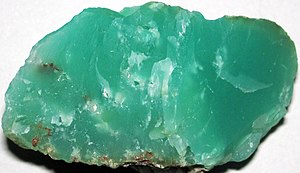
Krysopras
Et stykke krysopras
Krysopras eller ældre: chrysopras er et mineral som også anvendes til smykkesten. Den er en variant af kalcedon, der indeholder små mængder af nikkel. Den er normalt friskgrøn, men findes også i dybtgrønne varianter. Den betegnes som mikrokrystallinsk, og det betyder, at den er sammensat af krystaller, der er så små, at de ikke kan genkendes som adskilte partikler med det blotte øje. Dette gør den forskellig fra f.eks. bjergkrystal, ametyst, citrin og andre varianter af krystallinsk kvarts, der stort set er gennemsigtige og dannet som sekssidede krystaller. Blandt de andre typer af mikrokrystallinsk kvarts kan nævnes agat, karneol og onyx. Til forskel fra mange ugennemsigtige medlemmer af kvartsgruppen er det farven, som er det tiltalende hos krysopras og ikke striber eller mønstre. Krysopras dannes ved en vidtgående erodering af nikkelholdigt serpentin eller andre ofiolitiske bjergarter til laterit.